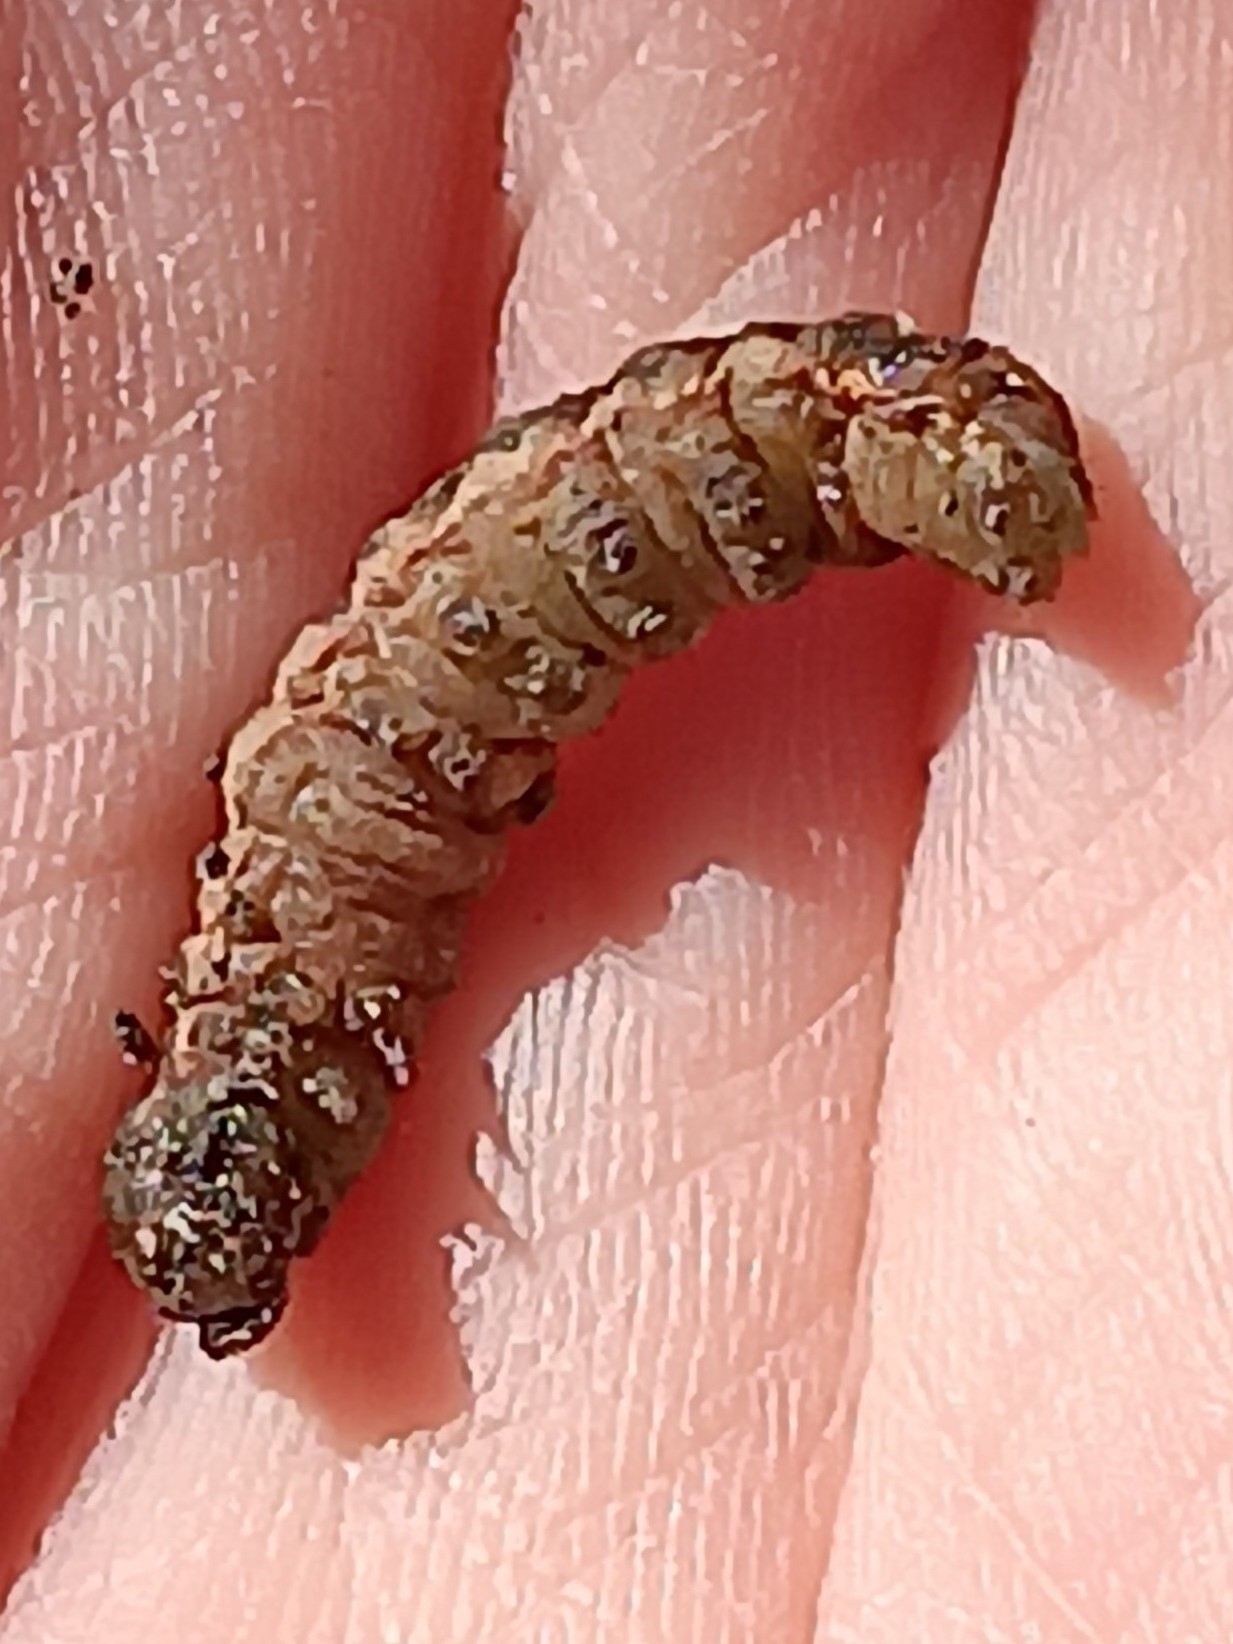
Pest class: cutworms